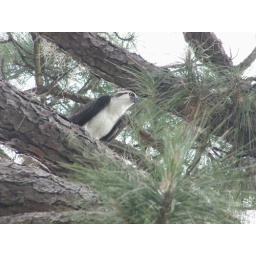
osprey in pine tree